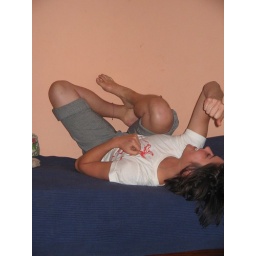
Katie, the other girl in my program, lying on her bed in our hotel in St. Louis.